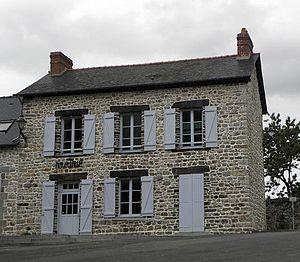
Mairie de Montautour (35).
Montautour est une commune française située dans le département d'Ille-et-Vilaine, en région Bretagne, peuplée de 264 habitants.